Supernova

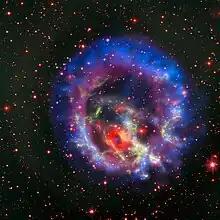
The blue spot at the centre of the red ring is an isolated neutron star in the Small Magellanic Cloud.

Supernova type codes, as summarised in the table above, are "taxonomic": the type number is based on the light observed from the supernova, not necessarily its cause. For example, Type Ia supernovae are produced by runaway fusion ignited on degenerate white dwarf progenitors, while the spectrally similar Type Ib/c are produced from massive stripped progenitor stars by core collapse.